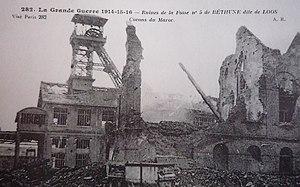
La Fosse n° 5 - 5 bis de la Compagnie des mines de Béthune était un charbonnage constitué de deux puits situé à Loos-en-Gohelle, Pas-de-Calais, Nord-Pas-de-Calais, France.
La fosse nᵒ 5 - 5 bis de la Compagnie des mines de Béthune est un ancien charbonnage du Bassin minier du Nord-Pas-de-Calais, situé à Loos-en-Gohelle. La fosse nᵒ 5 est commencée le 16 avril 1873, le fonçage n'est pas particulièrement complexe, et la fosse peut commencer à produire le 15 mai 1875. Elle est très rapidement productive, et compense la fermeture de la fosse nᵒ 4. Le puits nᵒ 5 bis est commencé en 1901 à une cinquantaine de mètres du puits nᵒ 5. La fosse est détruite durant la Première Guerre mondiale. Lors de la reconstruction, le puits nᵒ 5 conserve un chevalement métallique, alors que le puits nᵒ 5 bis est équipé d'un chevalement en béton armé. Tous deux assurent l'extraction. De vastes cités sont reconstruites au nord de la fosse, ainsi qu'une église, et le terril conique nᵒ 59 prend de la hauteur.
Julien Hapiot est un militant communiste et résistant français, né le 30 septembre 1913 à Gauchin-le-Gal et fusillé à Arras le 13 septembre 1943.
La Compagnie des mines de Béthune est une compagnie minière qui a exploité la houille à Bully-les-Mines, Vermelles, Loos-en-Gohelle, Mazingarbe, Auchy-les-Mines, Annequin, Sains-en-Gohelle et Grenay, dans le Bassin minier du Nord-Pas-de-Calais. Elle est parfois dénommée Compagnie de Grenay, en raison du nom de sa concession.